Tennessee

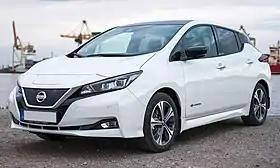
A Nissan Leaf, one of six models manufactured at the Nissan Smyrna Assembly Plant, the largest automotive assembly plant in North America

Tennessee is within a temperate deciduous forest biome commonly known as the Eastern Deciduous Forest. It has eight ecoregions: the Blue Ridge, Ridge and Valley, Central Appalachian, Southwestern Appalachian, Interior Low Plateaus, Southeastern Plains, Mississippi Valley Loess Plains, and Mississippi Alluvial Plain regions. Tennessee is the most biodiverse inland state, the Great Smoky Mountains National Park is the most biodiverse national park, and the Duck River is the most biologically diverse waterway in North America. The Nashville Basin is renowned for its diversity of flora and fauna. Tennessee is home to 340 species of birds, 325 freshwater fish species, 89 mammals, 77 amphibians, and 61 reptiles.